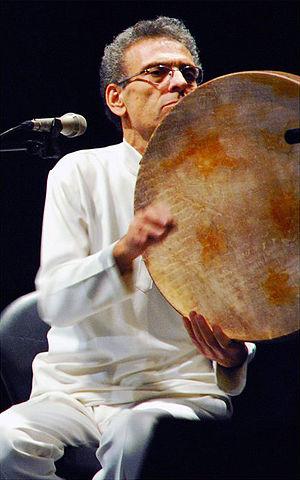
Ardavan Kamkar est un musicien iranien d'origine kurde, membre de la célèbre famille Kamkar. Il a appris le santûr auprès de son père Pashang Kamkar.